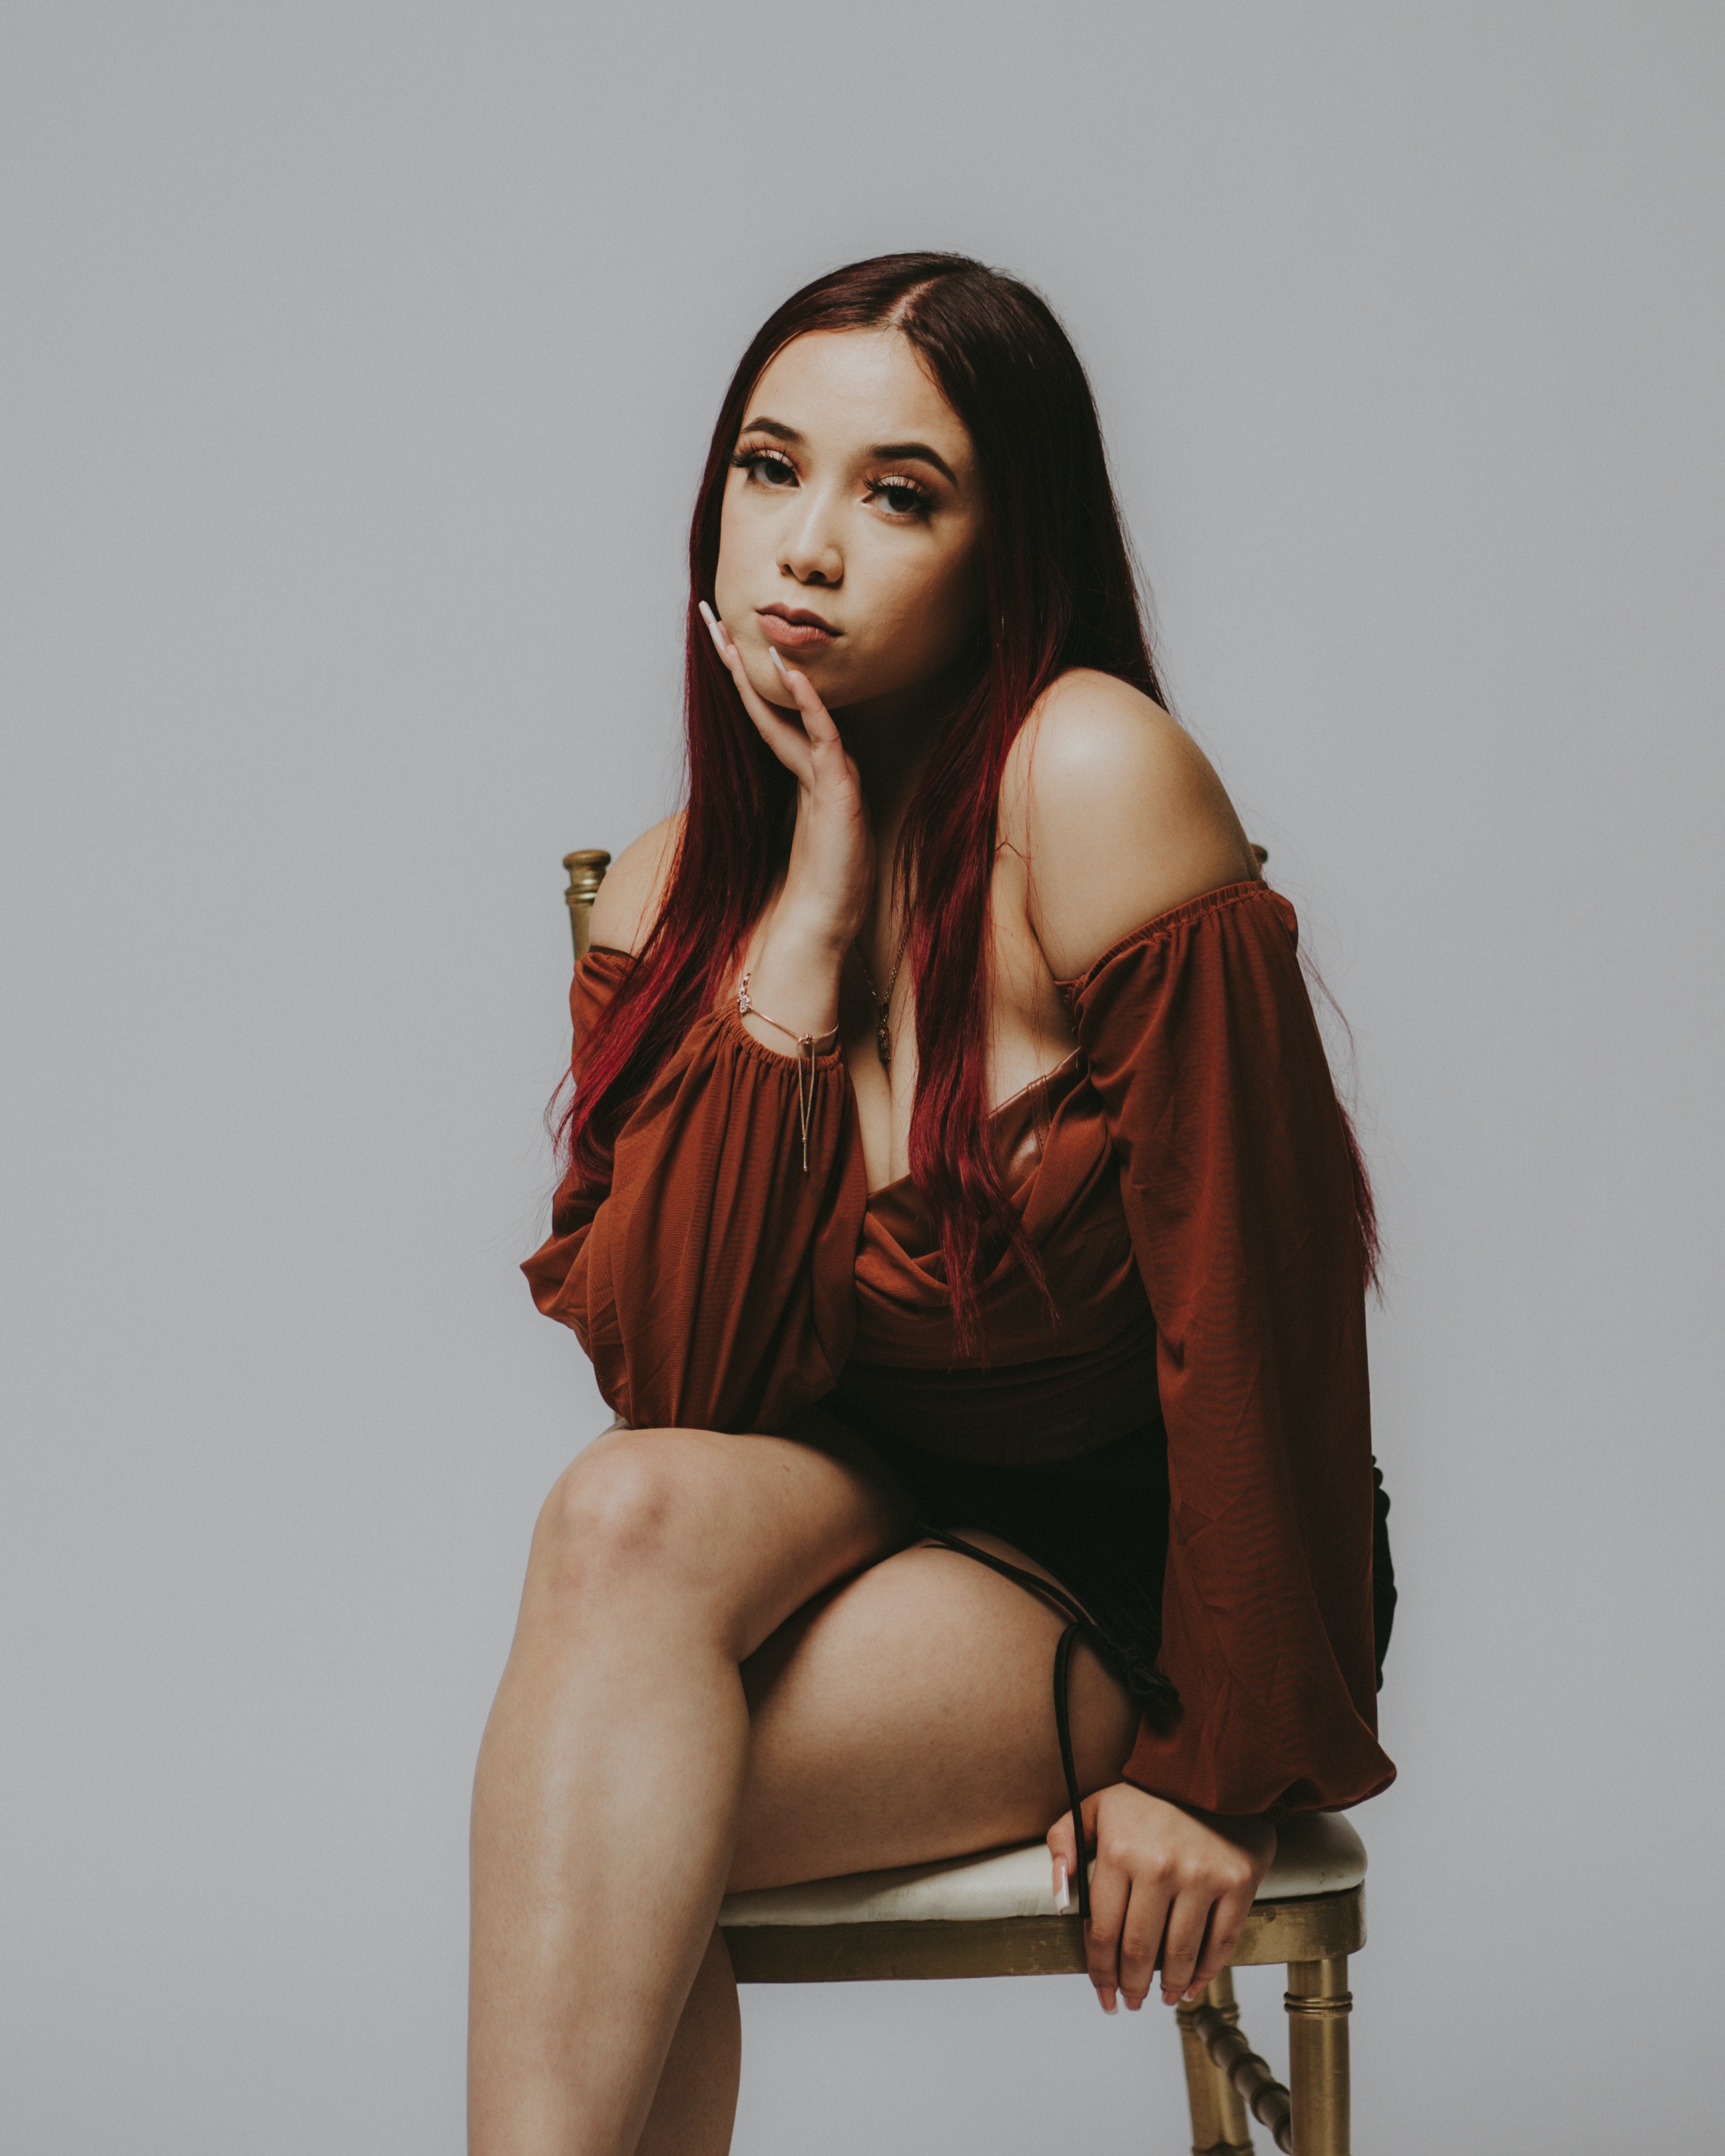
woman, joint, lip, shoulder, leg, neck, flash photography, fashion, sleeve, thigh, knee, waist, black hair, fashion model, fashion design, long hair, comfort, human leg, brown hair, art model, blond, foot, sitting, cocktail dress, fetish model, flesh, photo shoot, day dress, formal wear, model, portrait photography